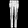
Label: Trouser